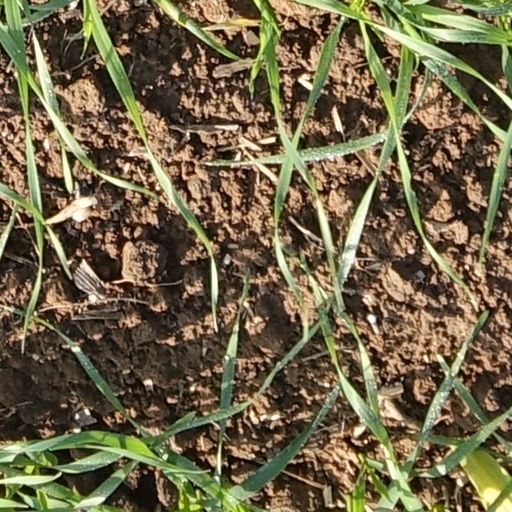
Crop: wheat